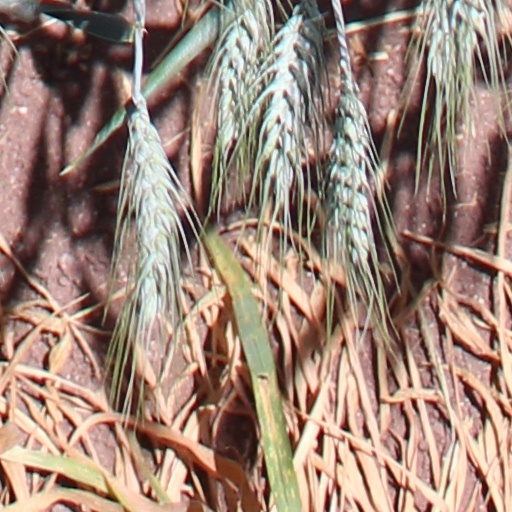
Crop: wheat